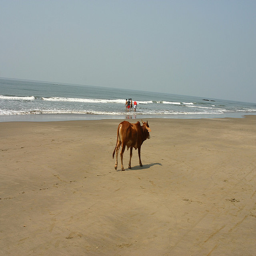
a moose walking along the sand by the ocean
A bull running on a beach not far from a group of people.
A cow walking along the beach as people play in the surf.
people at a beach as a cow walks behind them on the sand.
a cow walking across the beach by itself